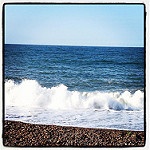
Scene: Outdoor